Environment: real
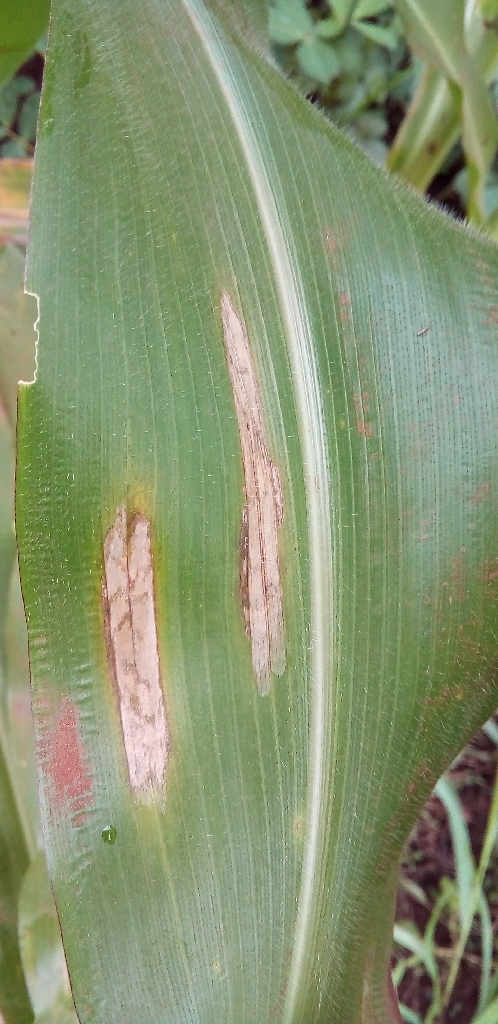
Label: northern_corn_leaf_blight